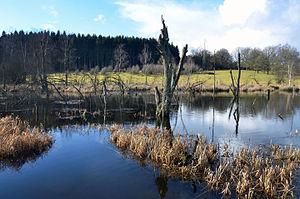
Réservoir d'eau créée par le Castor fiber grâce à un barrage, dans les Ardennes françaises, dans une zone humide à molinies bleues (Molinia caerulea, saules et bouleaux.